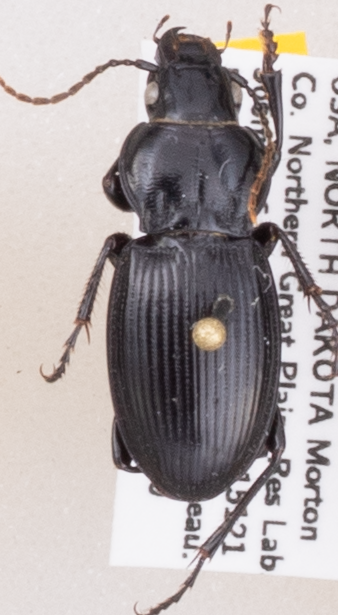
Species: Cyclotrachelus torvus
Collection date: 2019-08-20
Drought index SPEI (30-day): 0.362
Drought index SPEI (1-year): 1.13
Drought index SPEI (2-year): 0.944